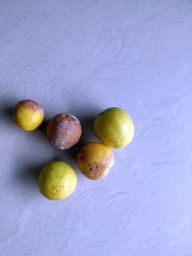
Fruit: Lemon
Quality: Mixed